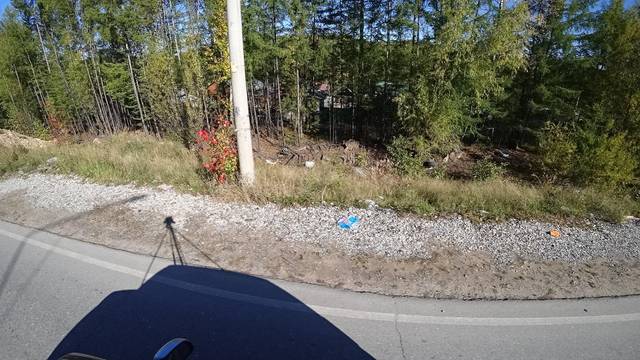
Region: Russia
Coordinates: 55.166, 124.727